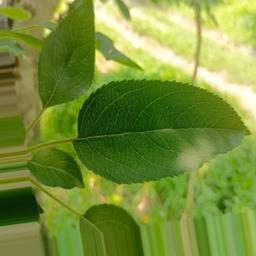
Label: Healthy